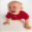
Label: boy